George Halada Farmstead

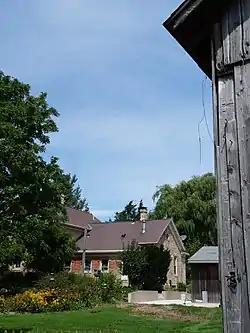
Part of the farmstead.

The George Halada Farmstead is located in Ellisville, Wisconsin.